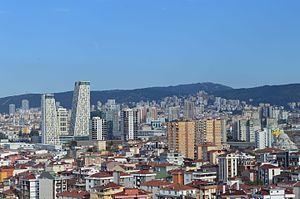
Kartal est un des 39 districts de la ville d'Istanbul, en Turquie.